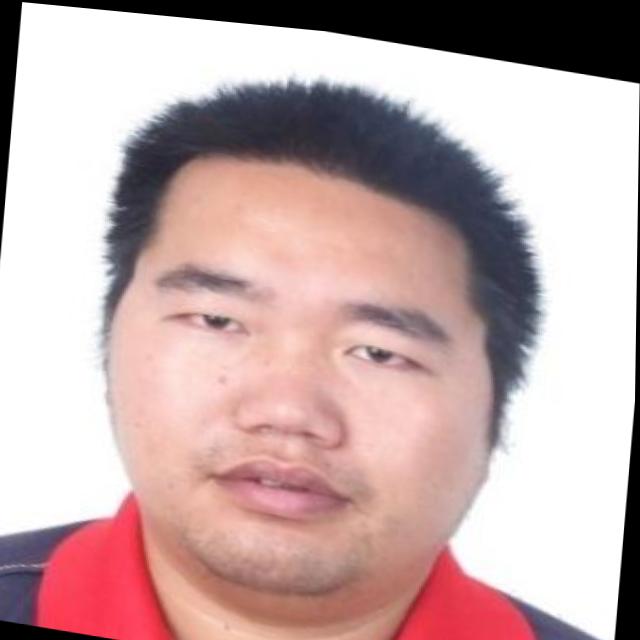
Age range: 21-44